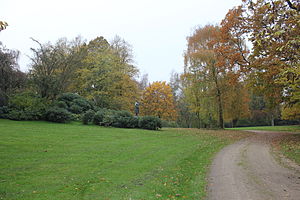
Byparken (Flensborg)
Byparken / Øvelgønne, Flensborg
Byparken i Flensborg blev anlagt i 1903 på arealet Øvelgønne syd for byens gamle amtshus, som kommunen havde købt i 1897. Den cirka 22.000 m² store park blev anlagt af havearkitekten Heinrich Nissen i engelsk stil med svingende veje, forskellige træarter og en udsigtsterasse, omkranset af lindetræer. Parken er nu præget af en gammel træbestand. Mod nord grænser parkanlægget op til Diakoniets sygehus. Hovedindgangen ligger overfor Flensborg lærdeskole.